Which point is corresponding to the reference point?
Reference image:
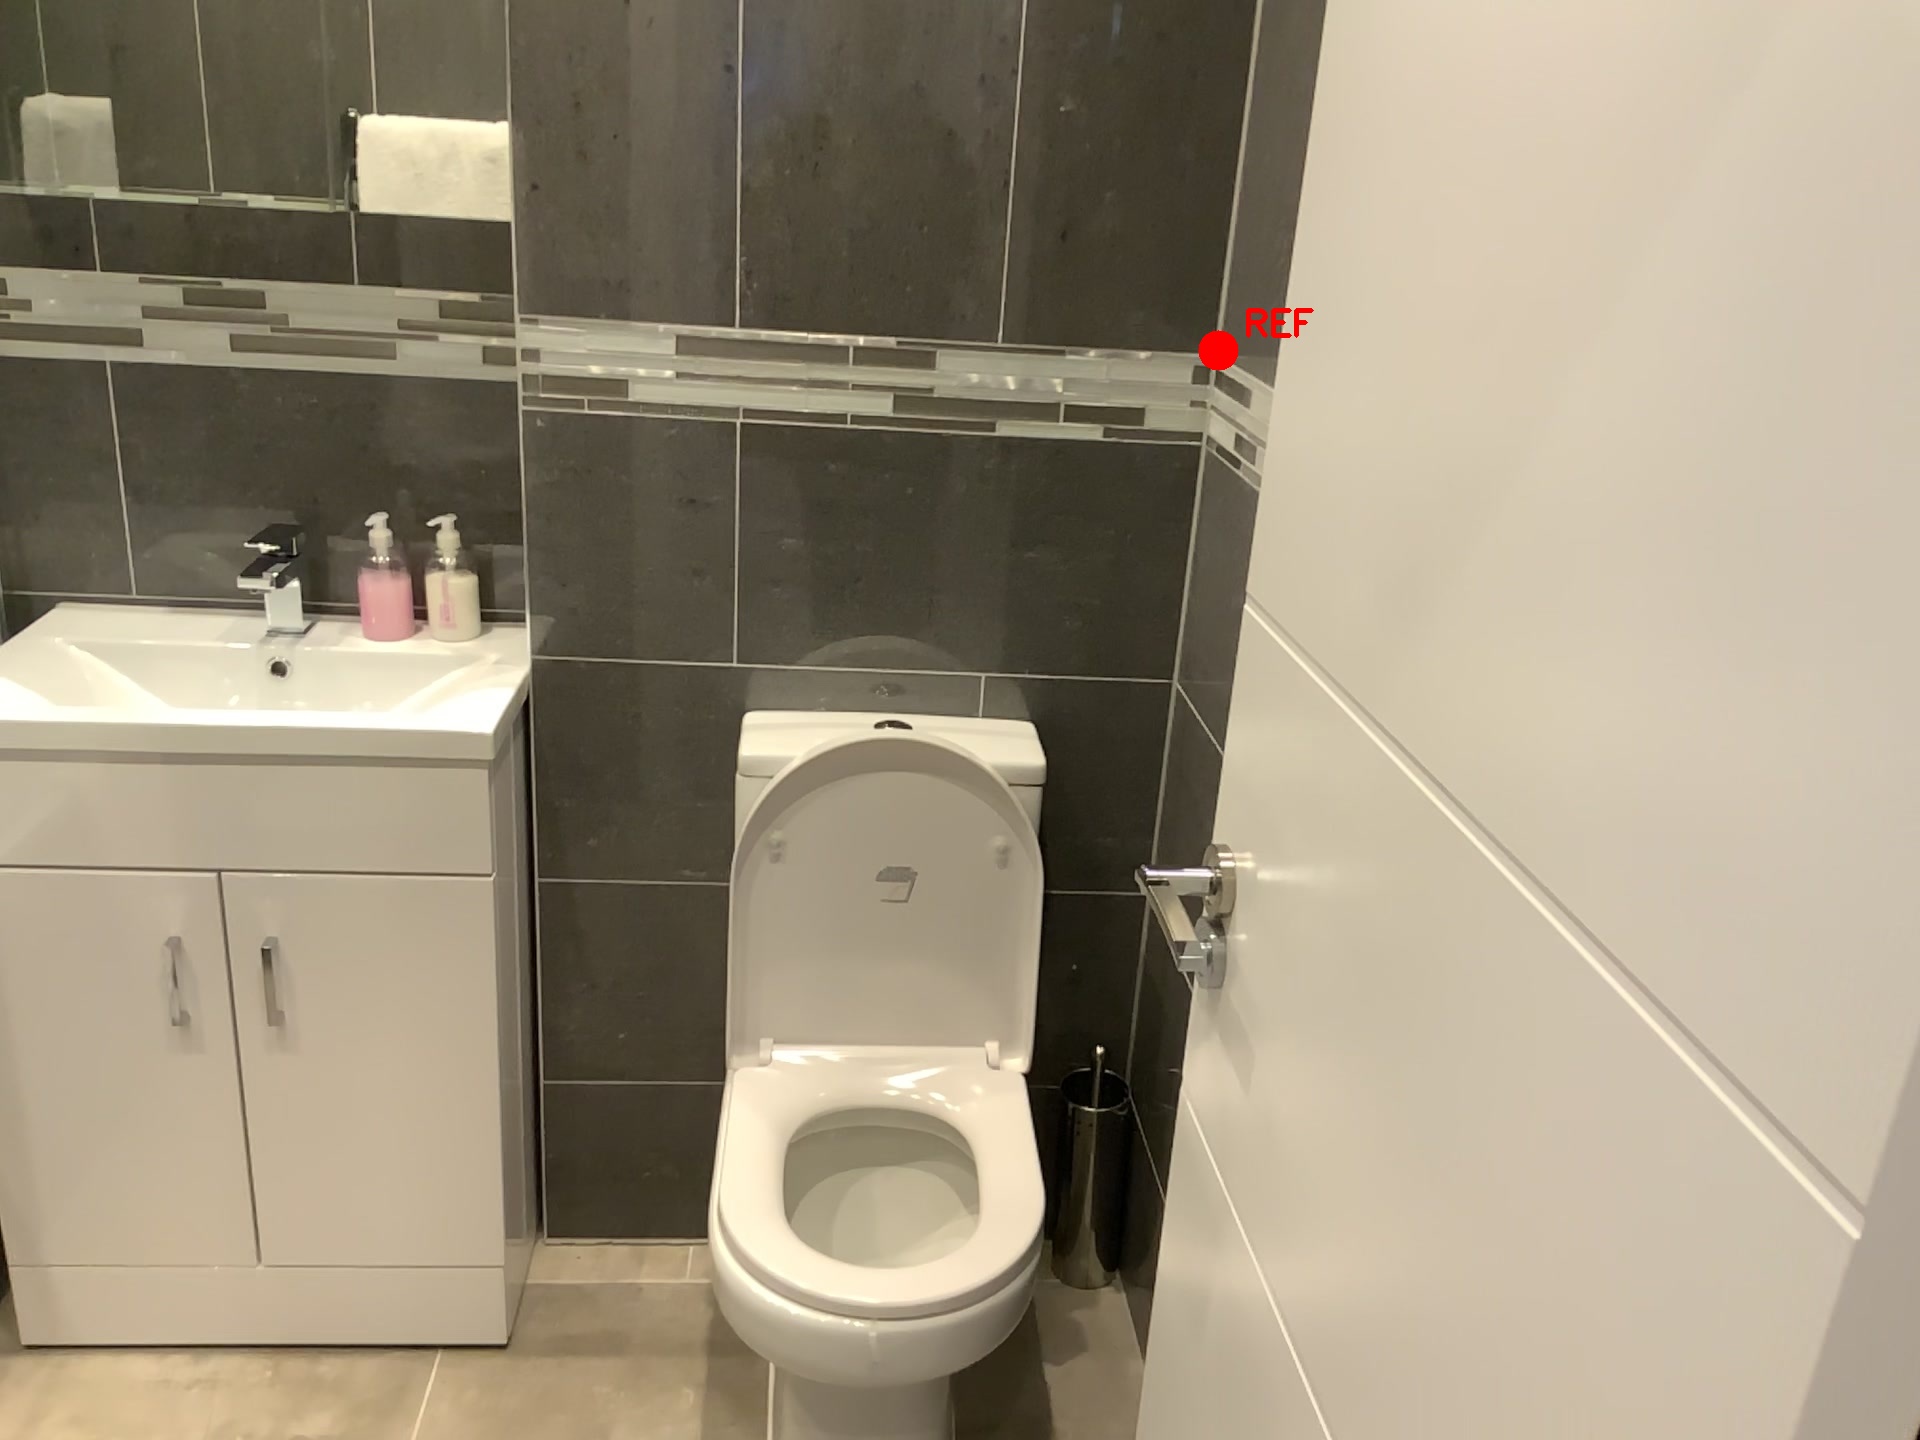
Option image:
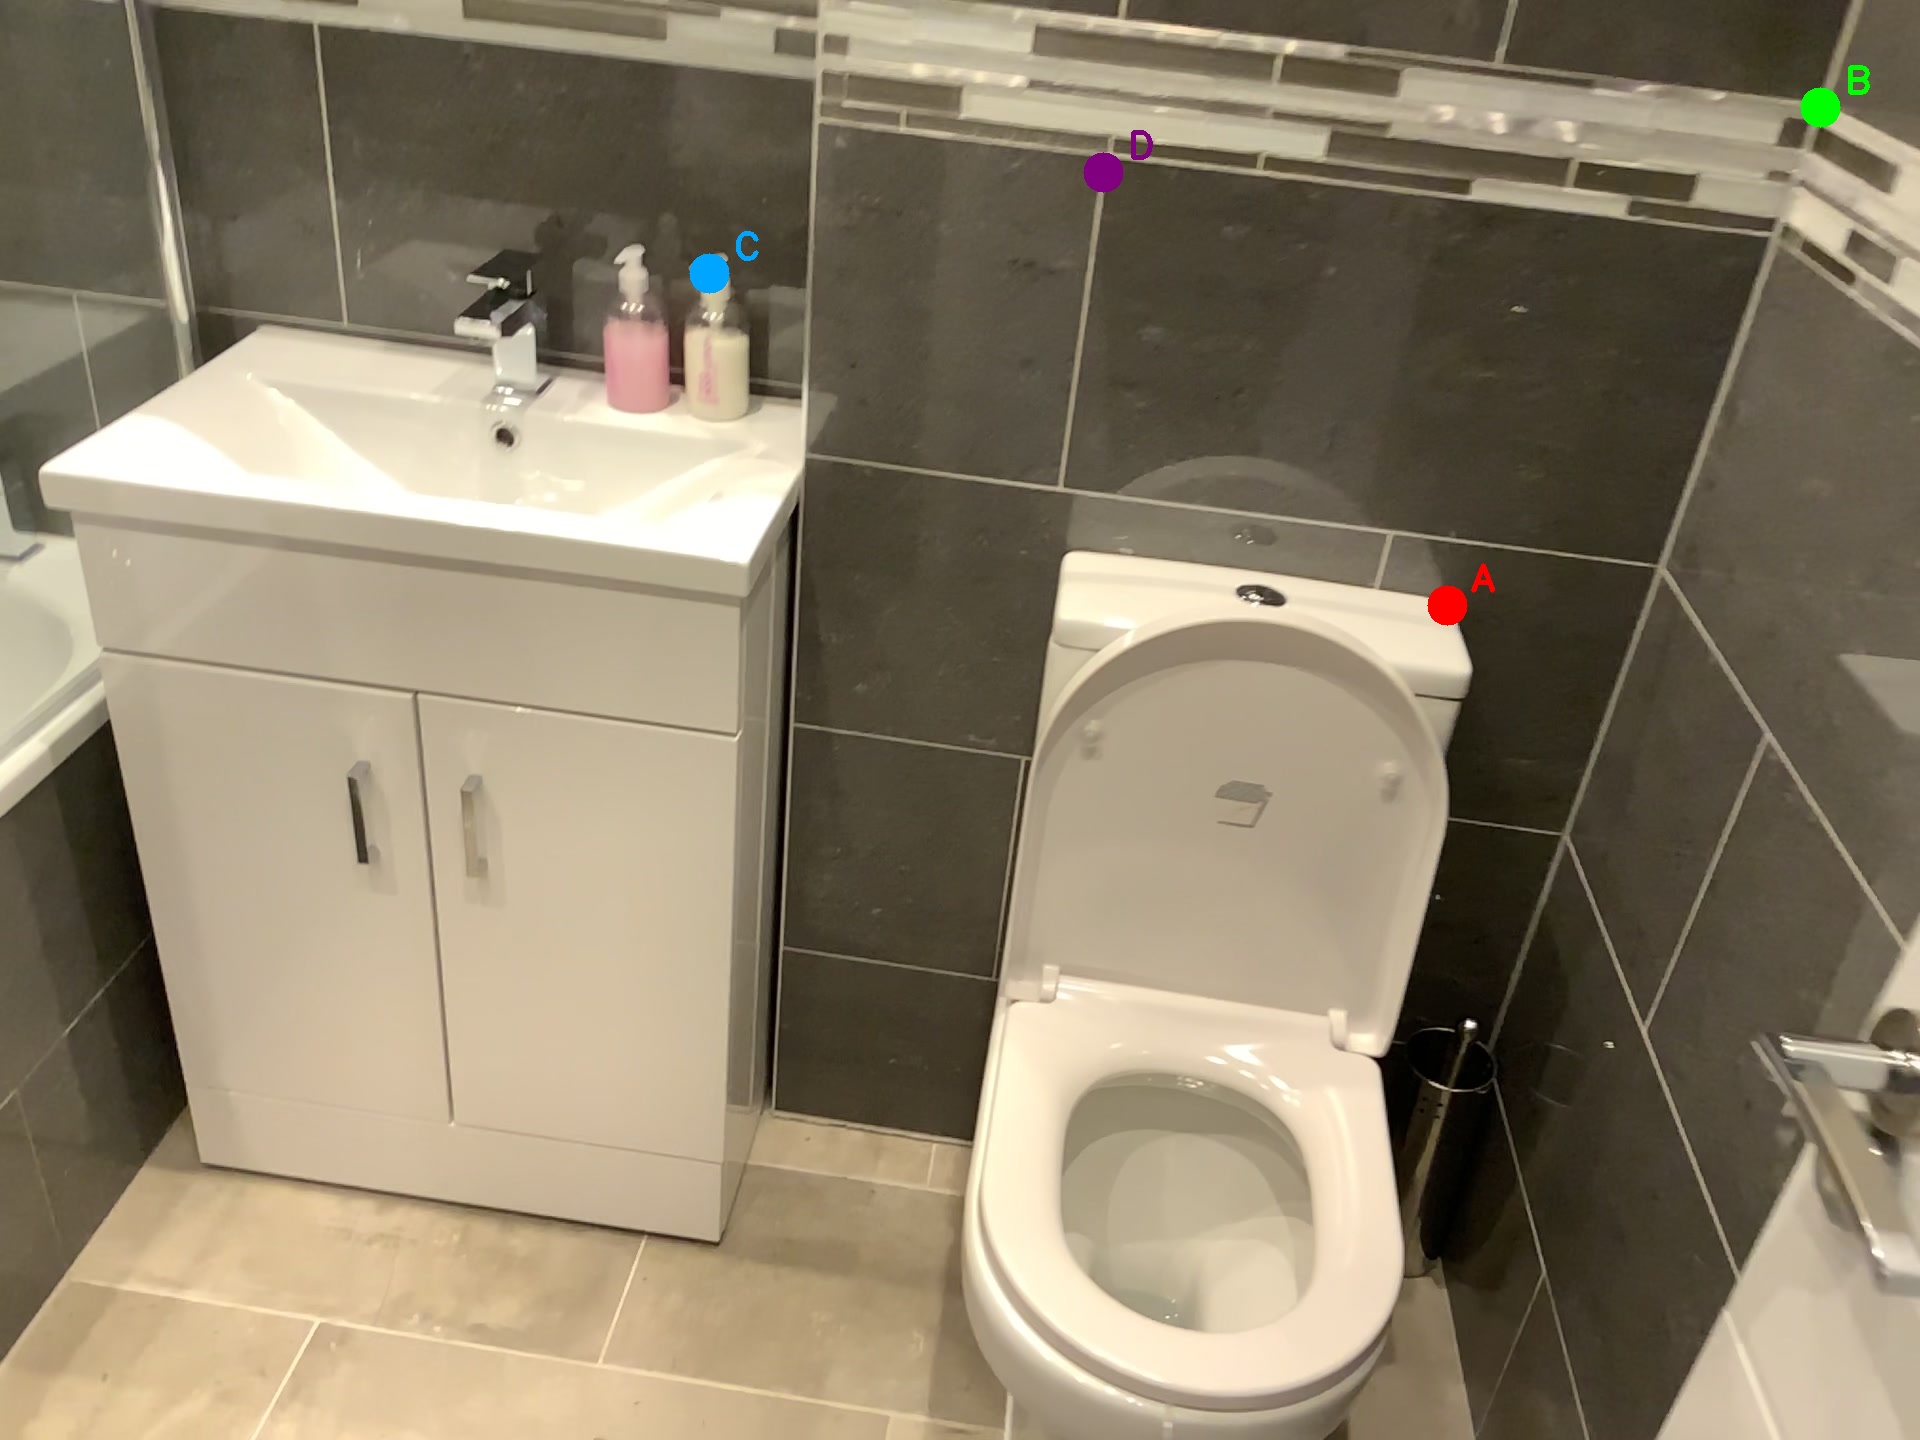
Choices:
Point A
Point B
Point C
Point D
Answer: (B)